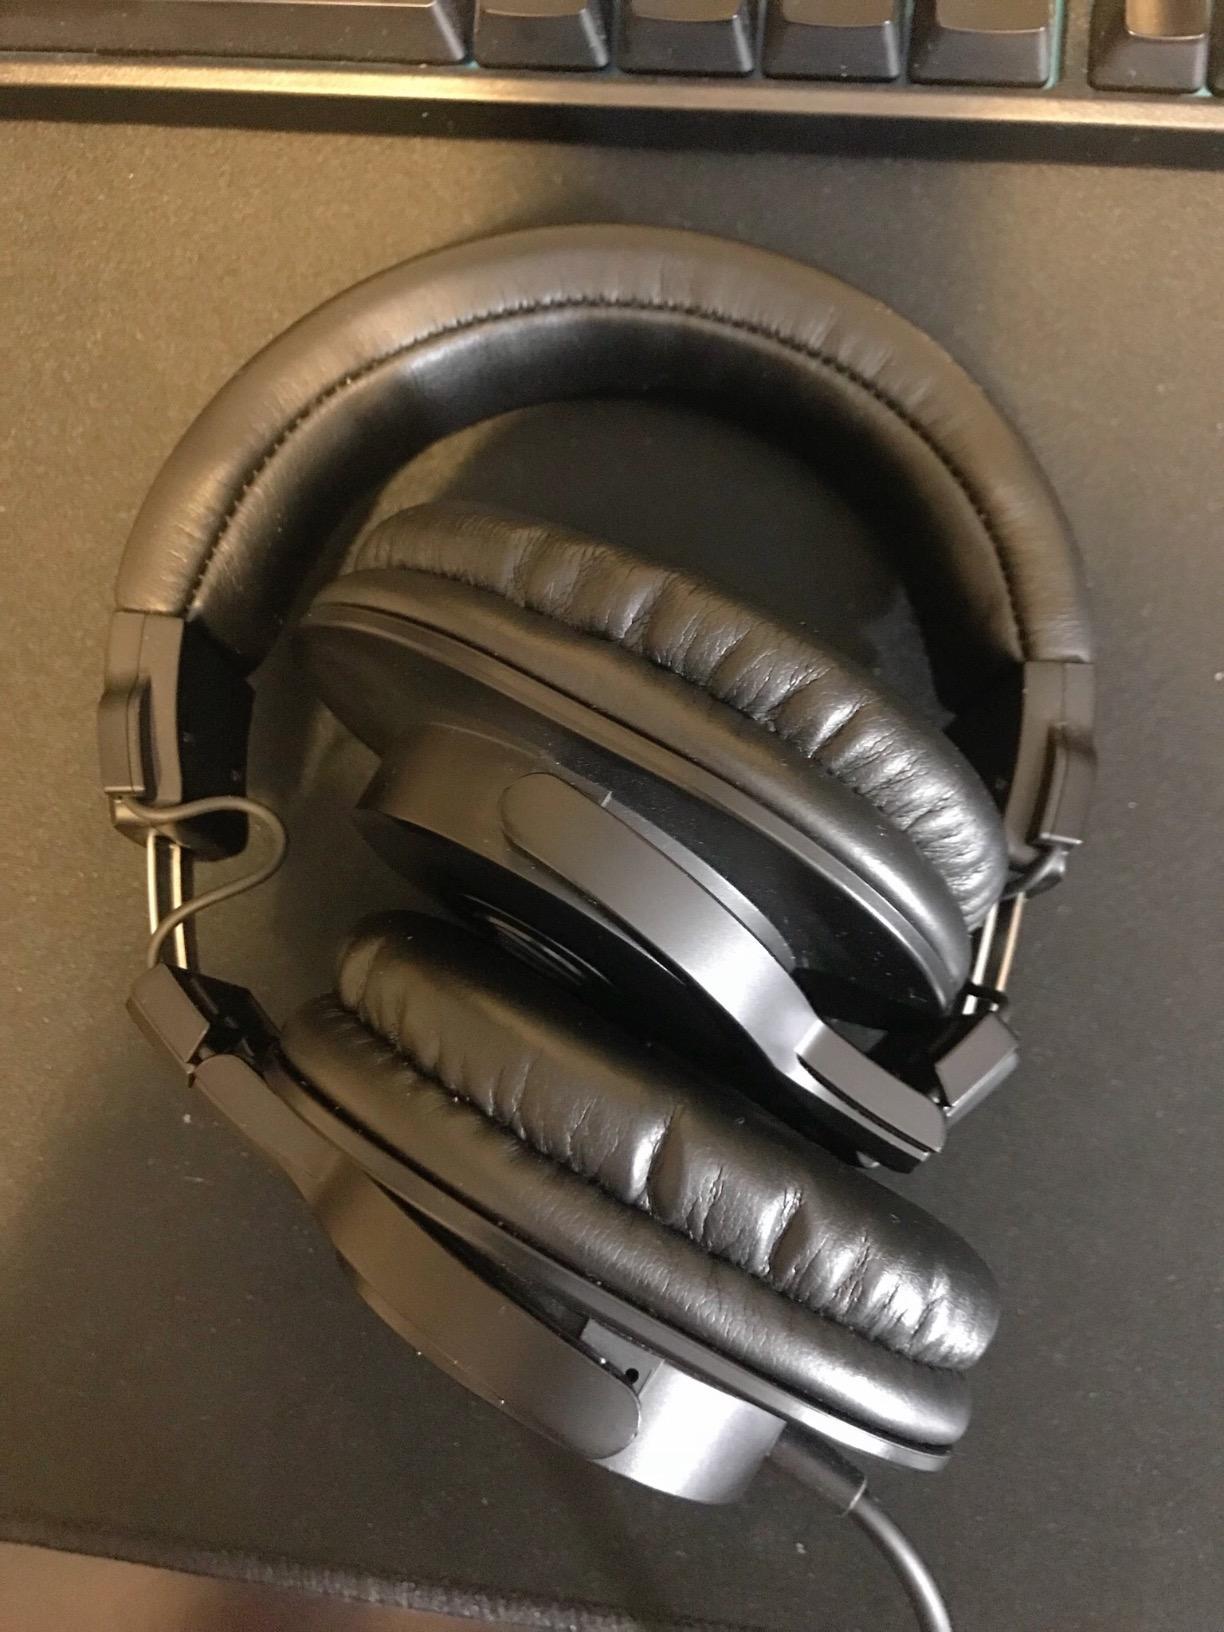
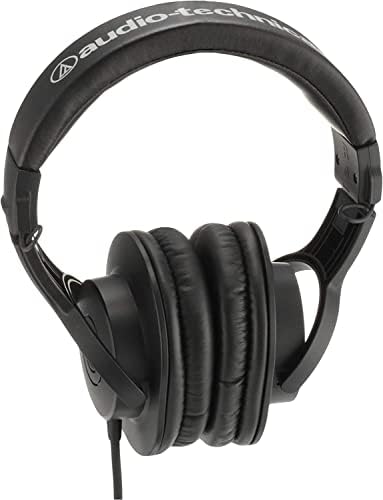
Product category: headphones
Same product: no